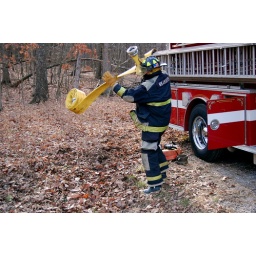
Firefighter hopeful races against the clock to feed water to the engine's MIV. SFD Trials 2008. Sewanee, TN. 2008.